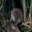
Label: shrew